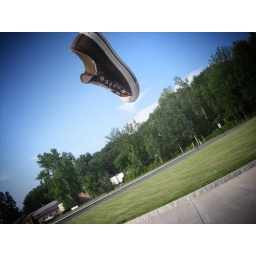
Killing time at the Saratoga train station by photographing my shoe